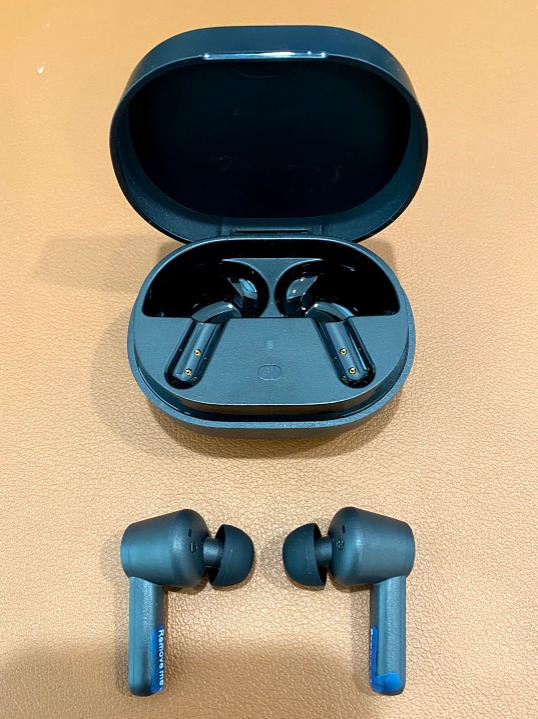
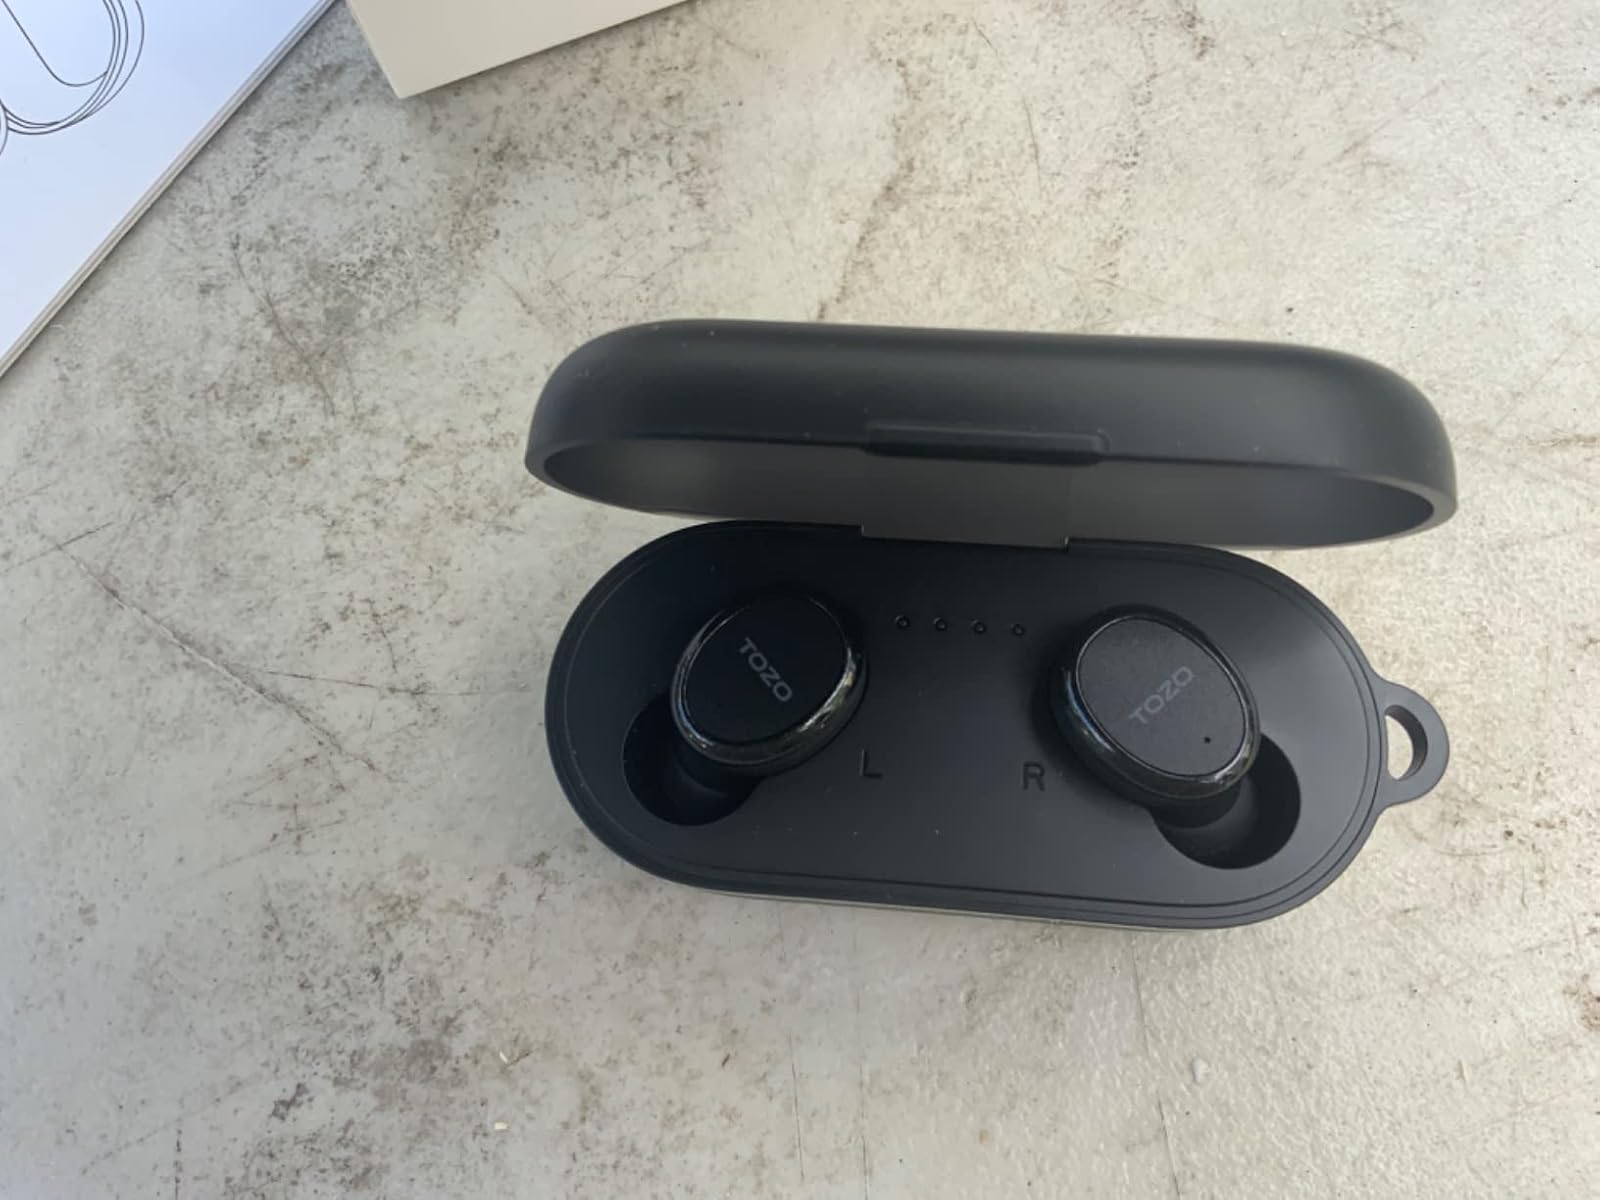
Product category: earbuds
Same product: no